Hawaii Department of Public Safety

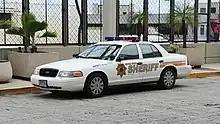
Hawaii State Sheriff Division Ford Crown Victoria Police Interceptor

The Sheriff Division carries out law enforcement services statewide. Its mission is to preserve the peace by protecting all persons and property within premises under the control of the judiciary and all state facilities; providing process services and execution of court documents; handling detained persons; and providing secure transportation for persons in custody. It also provides law enforcement services at the Daniel K. Inouye International Airport. They also serve various types of arrest warrants and other documents, and execute writs of possession. Deputy sheriffs conduct criminal and civil investigations on cases that occur within the jurisdiction of state entities. They also conduct records verification and background checks. Additionally, through its specialized canine unit, the division is responsible for detecting narcotics and explosives in agencies within the judiciary, the department's correctional facilities, and other state and county agencies that request those services.